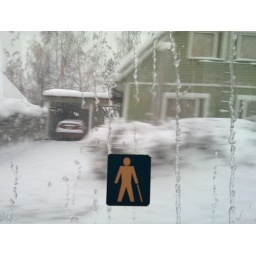
A view through a bus window in January